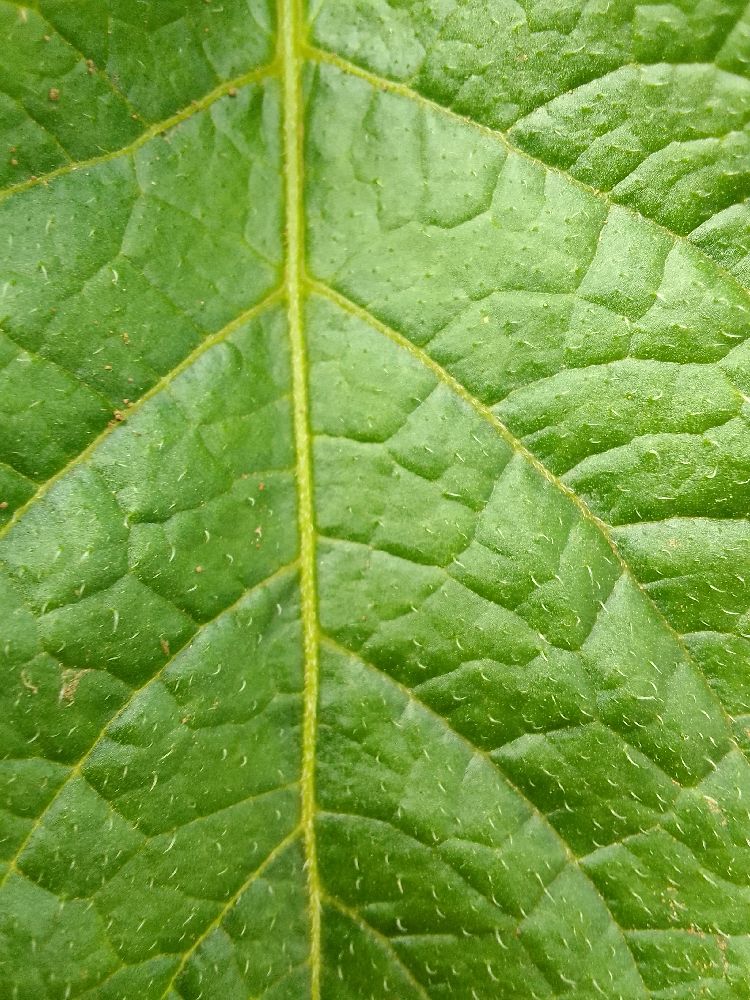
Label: Healthy